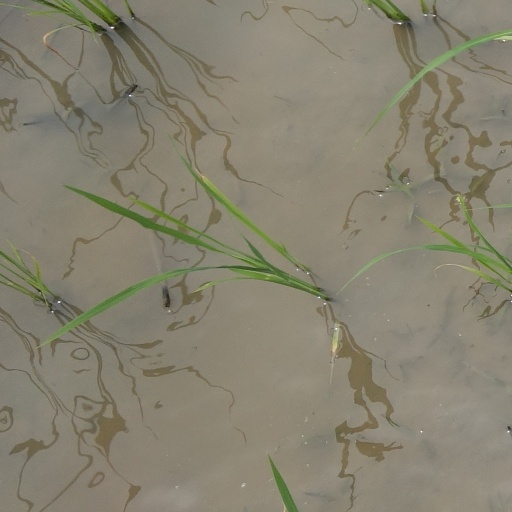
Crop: rice